Tyler Biadasz

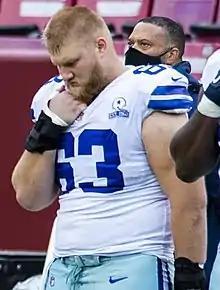
Biadasz with the Dallas Cowboys in 2020

Biadasz was selected by the Dallas Cowboys in the fourth round (146th overall) of the 2020 NFL draft. As a rookie, he replaced an injured Joe Looney in the starting lineup of the fifth game against the New York Giants. He took over the starting center role for 4 straight games, until suffering a severe calf strain injury during warmups, in the ninth game against the Pittsburgh Steelers. He was placed on injured reserve on November 21, 2020. He was activated on December 12, 2020. Looney started at center in the last 8 contests of the season.